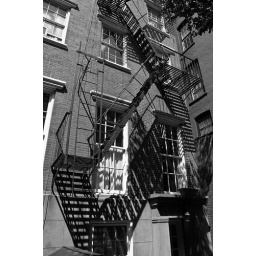
Greenwich Village shadows in black and white